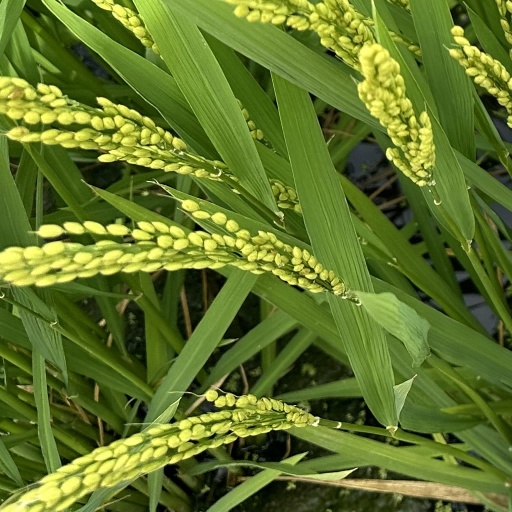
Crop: rice